Cemetery of Splendour

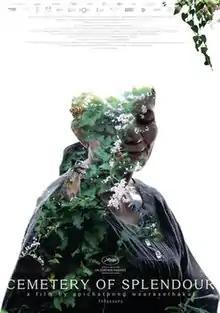
Film poster

Cemetery of Splendour is a 2015 Thai drama film written, produced, and directed by Apichatpong Weerasethakul. The plot revolves around a spreading epidemic of sleeping sickness where spirits appear to the stricken and hallucination becomes indistinguishable from reality. The epidemic is a metaphor for personal and Thai social issues. The film premiered in the Un Certain Regard section at the 2015 Cannes Film Festival to critical acclaim.